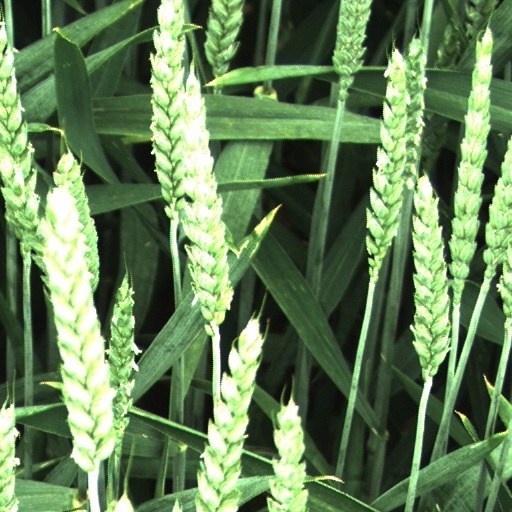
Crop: wheat